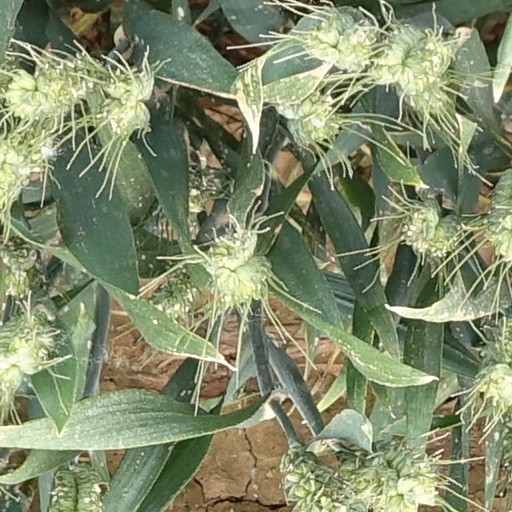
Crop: wheat